Pyaar Diwana Hota Hai

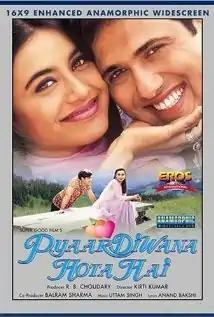
DVD Cover

Pyaar Diwana Hota Hai is a 2002 Indian Hindi-language romantic comedy film directed by Kirti Kumar, starring Govinda and Rani Mukerji. It is a remake of the Tamil film "Sollamale" (1998).